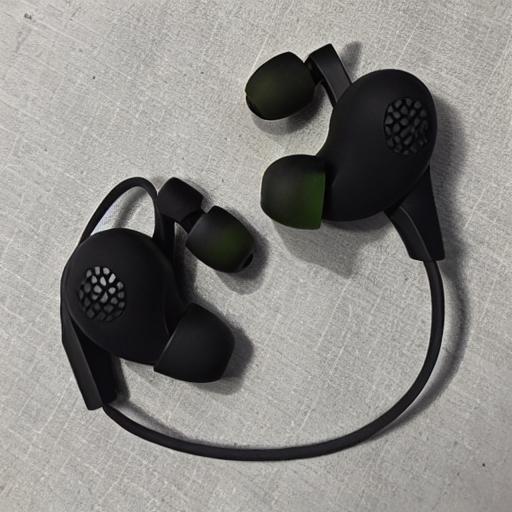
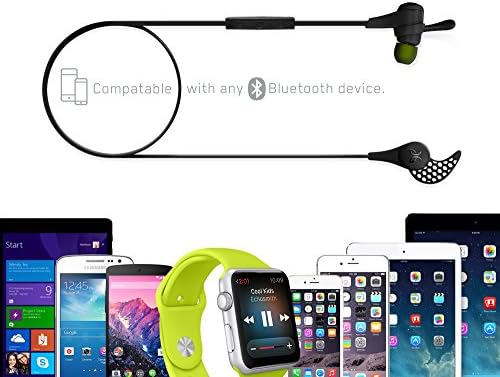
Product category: headphones
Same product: no